Akasaka ACT Theater

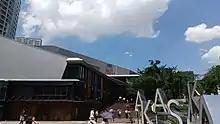
TBS Akasaka ACT Theater

The TBS Akasaka ACT Theater is a theatre located in Akasaka, Minato, Tokyo, Japan. Completed in 2008, the four-storey high theatre has a capacity of 1,324 seats. In September 2014 the theatre staged Arthur Kopit's musical version of the Gaston Leroux classic, "The Phantom of the Opera". The theater has been dedicated to the stage production of "Harry Potter and the Cursed Child" since June 2022.